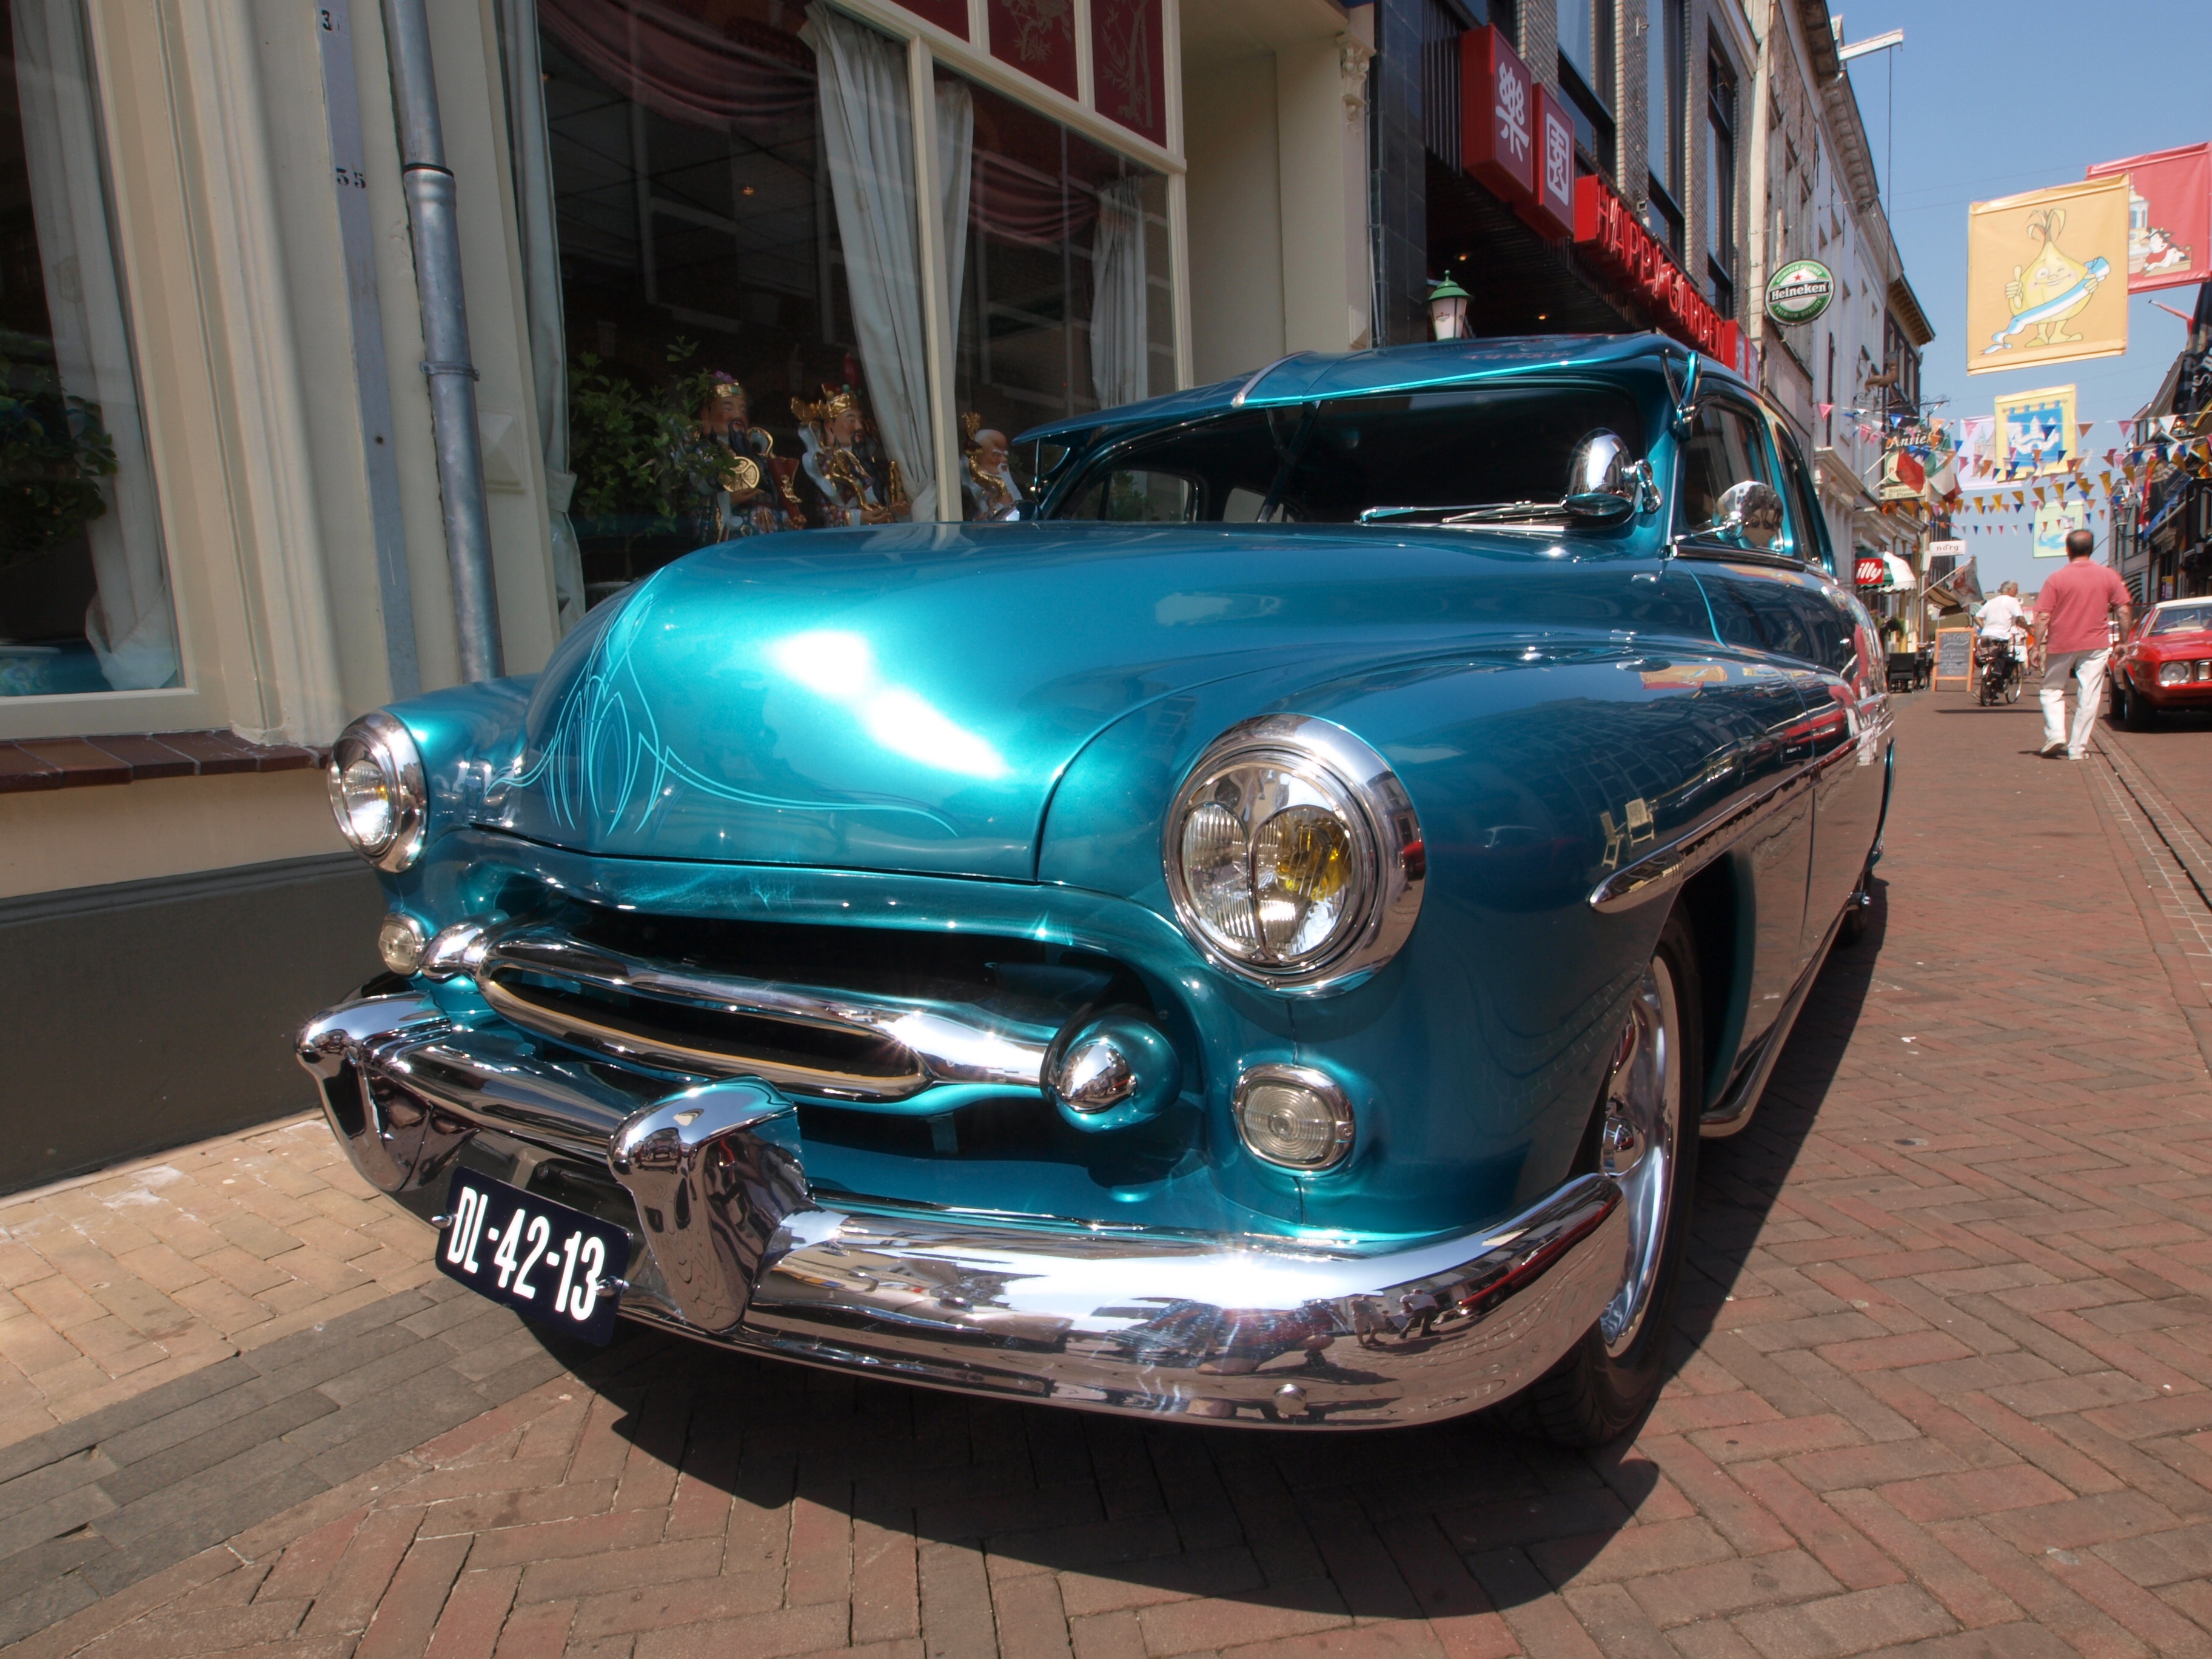
car, vintage, wheel, old, travel, transport, vehicle, museum, drive, speed, movement, motor vehicle, vintage car, moving, power, lights, automobiles, luxury, engine, sedan, oldtimer, antique car, hot rod, auto show, land vehicle, mercurydl, automobile make, automotive exterior, compact car, automotive design, luxury vehicle, custom car